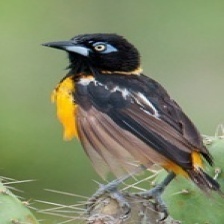
Species: VENEZUELIAN TROUPIAL
Scientific name: ICTERUS ICTERUS